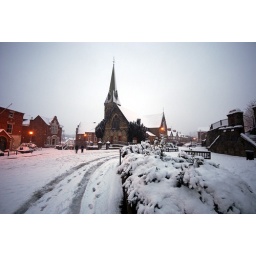
near the council offices and castle hill Don't know the name of the church I am afraid !